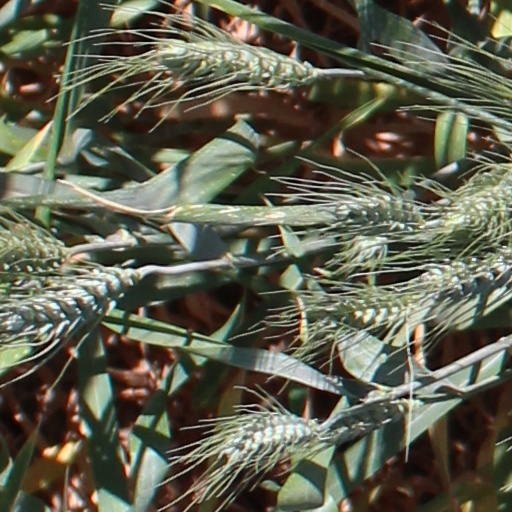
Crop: wheat